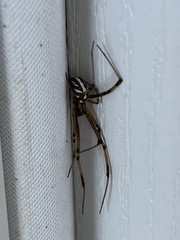
Species: Lactrodectus_hesperus